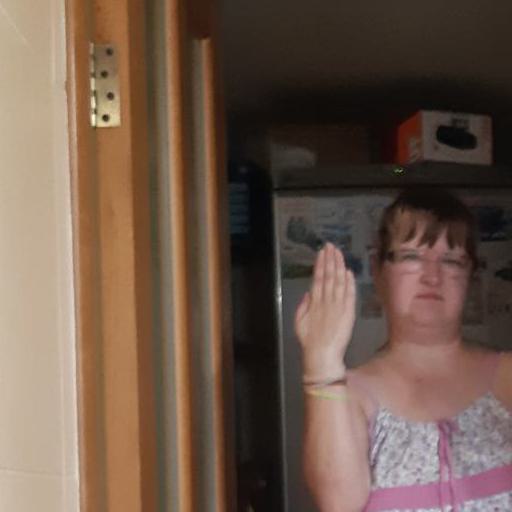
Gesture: stop_inverted